What Are You Waiting For (Lindsay Lohan song)

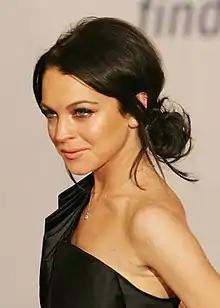
Lindsay Lohan originally performed the song.

"What Are You Waiting For" was written by Matthew Gerrard, Bridget Benenate, Steve Booker, and was produced by Benenate. It was performed by Lindsay Lohan for the soundtrack of "Confessions of a Teenage Drama Queen", in which Lohan starred. It is one of four songs Lohan recorded for the soundtrack.